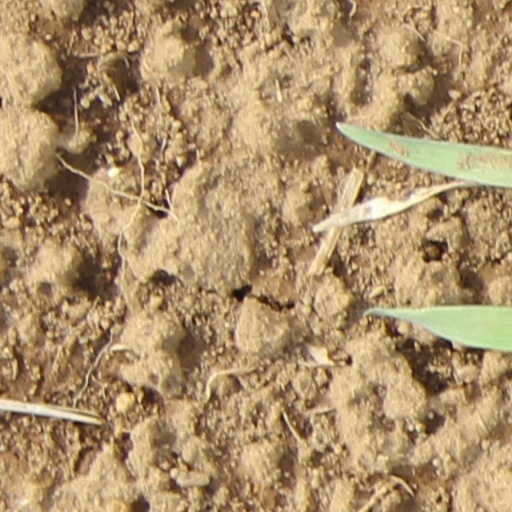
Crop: wheat